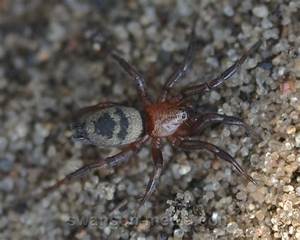
Label: ragno